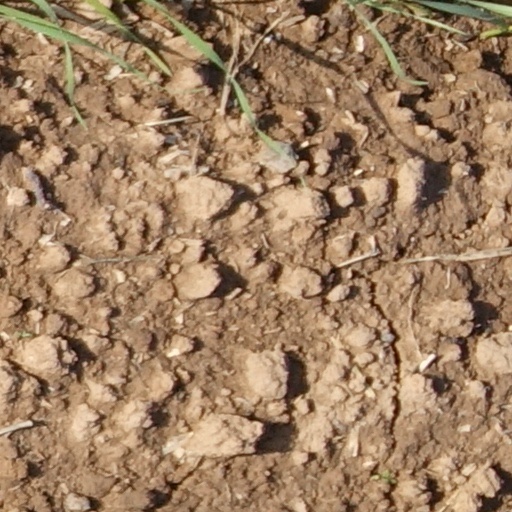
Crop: wheat